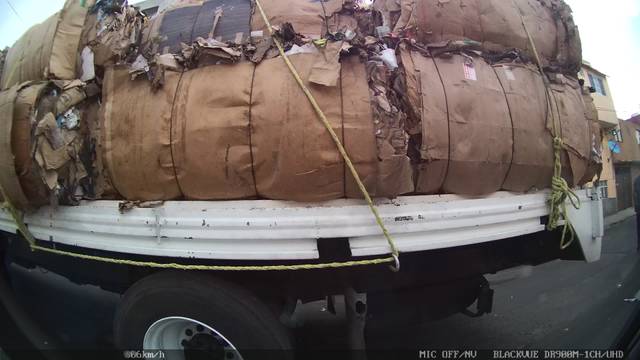
Region: Mexico
Coordinates: 19.392, -98.997